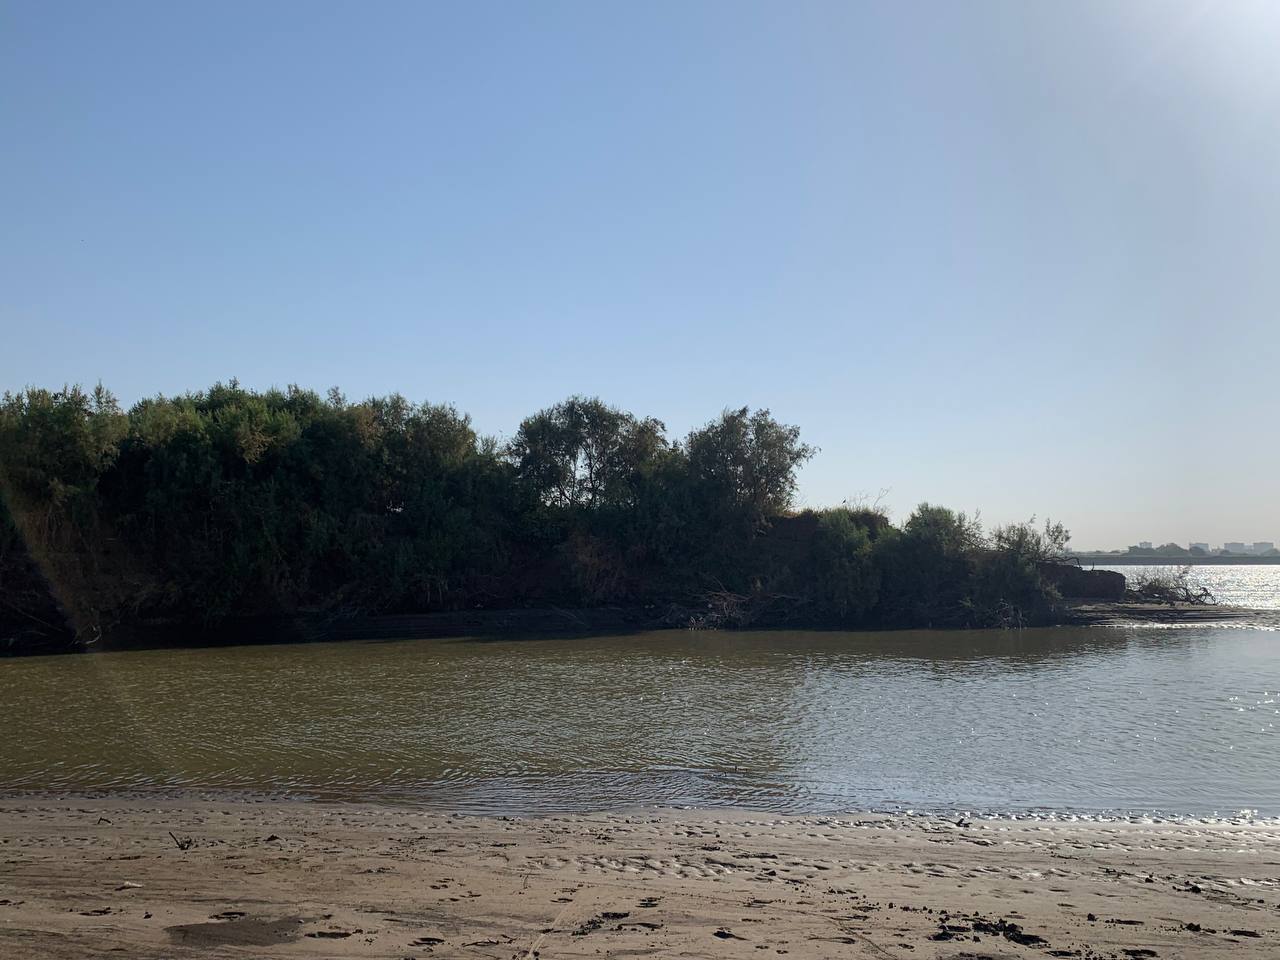
الوصف بالفصحى: مشهد طبيعي يجمع الجزيرة والنهر والسماء
الوصف بالعامية السودانية: منظر جزيرة ونيل وسما، مركب قاطع الموية
التصنيف: Nature & Landscape
التصنيف الفرعي: River scenes